The Who

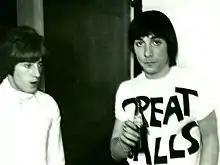
Roger Daltrey and Keith Moon backstage in 1967

To alleviate financial pressure on the band, Lambert arranged a song-writing deal which required each member to write two songs for the next album. Entwistle contributed "Boris the Spider" and "Whiskey Man" and found a niche role as second songwriter. The band found they needed to fill an extra ten minutes, and Lambert encouraged Townshend to write a longer piece, "A Quick One, While He's Away". The suite of song fragments is about a girl who has an affair while her lover is away, but is ultimately forgiven. The album was titled "A Quick One" ("Happy Jack" in the US), and reached No. 4 in the UK charts. It was followed in 1967 by the UK Top 5 single "Pictures of Lily".